Lappohja railway station

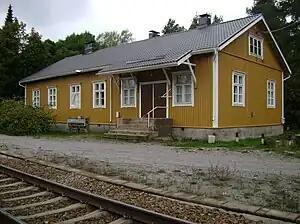

The Lappohja railway station (formerly) is located in the town of Hanko (formerly the municipality of Tenala), Finland, in the village of Lappohja. It is along the Karis–Hanko railway, and its neighboring stations are Skogby in the east and Santala in the west.